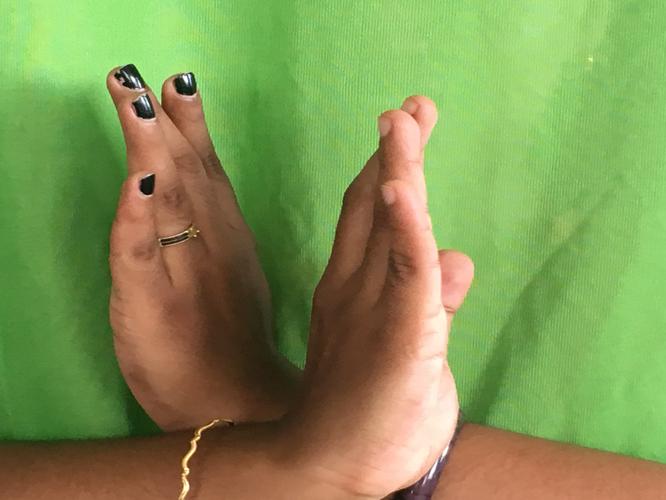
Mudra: Swastikam
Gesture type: double_hand